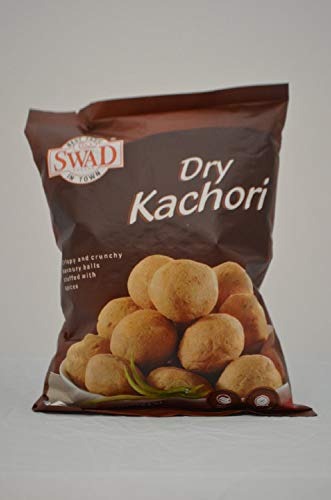
Item Name: Great Bazaar Swad Kachori Snacks, 10 Ounce
Bullet Point 1: Excellent Product, shipped in perfect condition
Bullet Point 2: Made in India
Bullet Point 3: Great Quality
Value: 10.0
Unit: oz

Price: 12.99